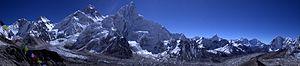
Le Kala Patthar ou Kala Pattar, littéralement « roche noire » en népalais et en hindi, est un point situé sur l'arête sud du Pumori, au Népal. D'une hauteur de culminance d'environ 10 mètres, ce n'est pas un sommet à proprement parler, mais son ascension est très prisée car offrant un point de vue facilement accessible et particulièrement bon sur le versant sud de l'Everest.